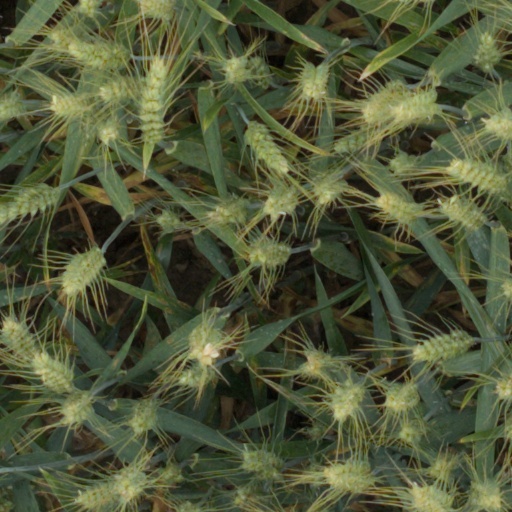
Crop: wheat